Macpherson Stadium, Hong Kong

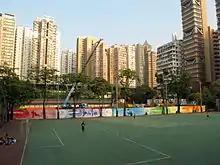
Macpherson Playground and the site of the former MacPherson Stadium under redevelopment in 2010

The stadium is within Queen Elizabeth II Youth Centre. It is adjacent to the Macpherson Playground which has a football pitch and acts as a gathering place for youth. The stadium is managed by the Hong Kong Playground Association.